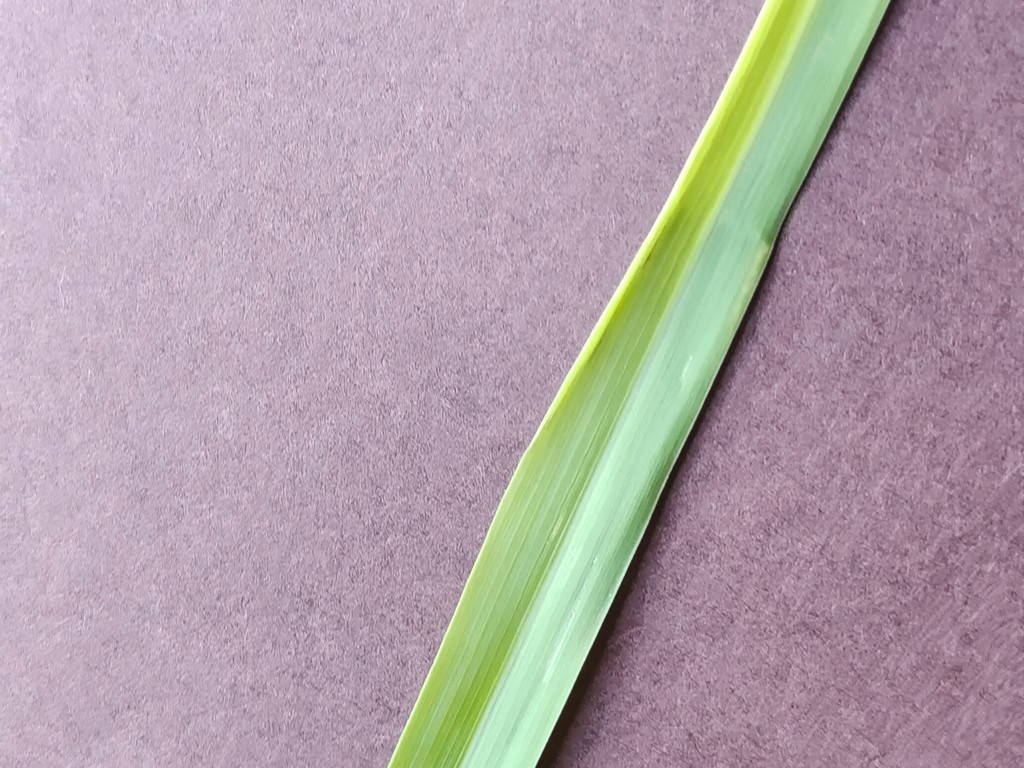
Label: Healthy